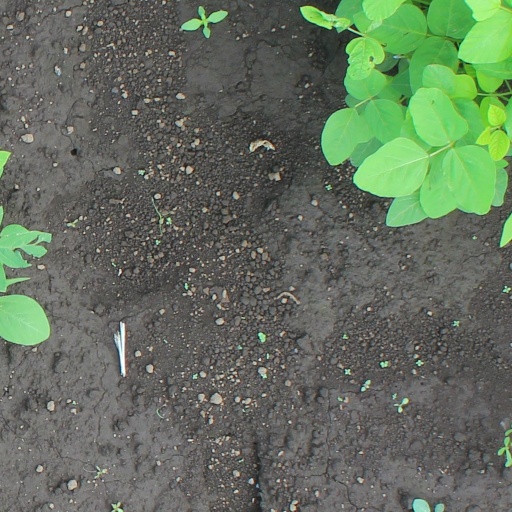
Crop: soybean